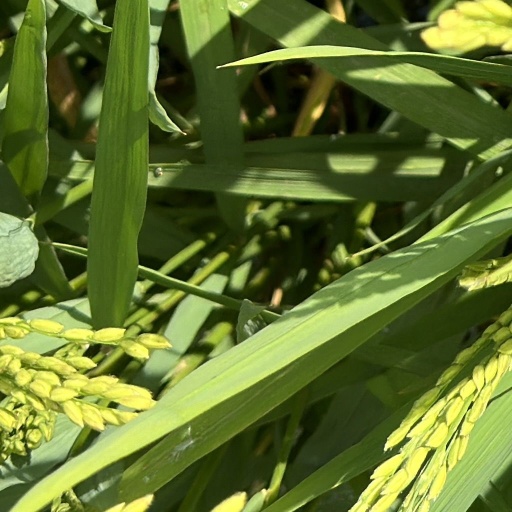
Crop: rice